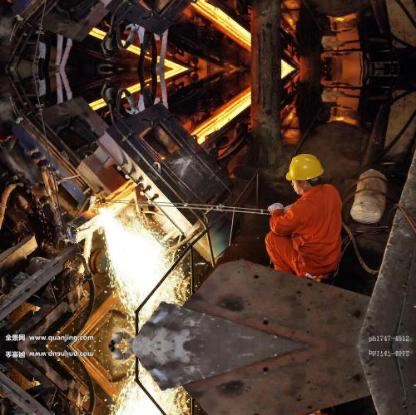
Objects in the image:
label: helmet